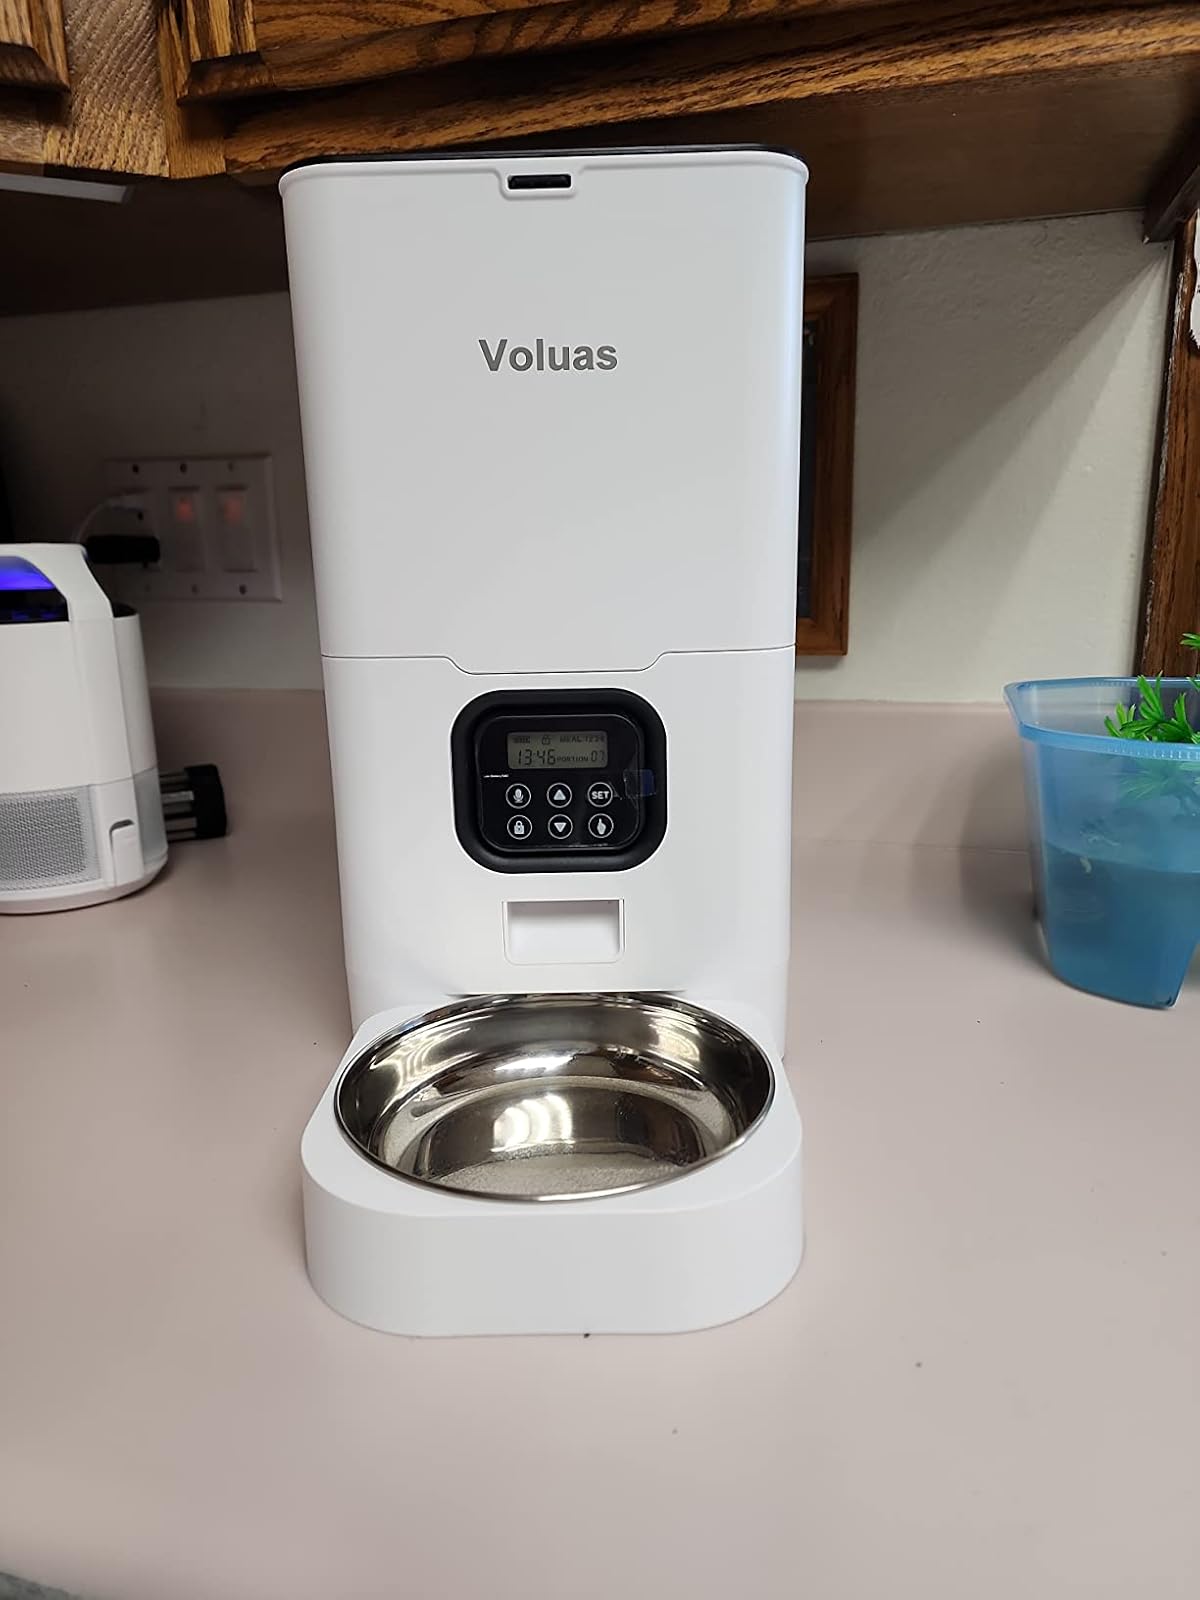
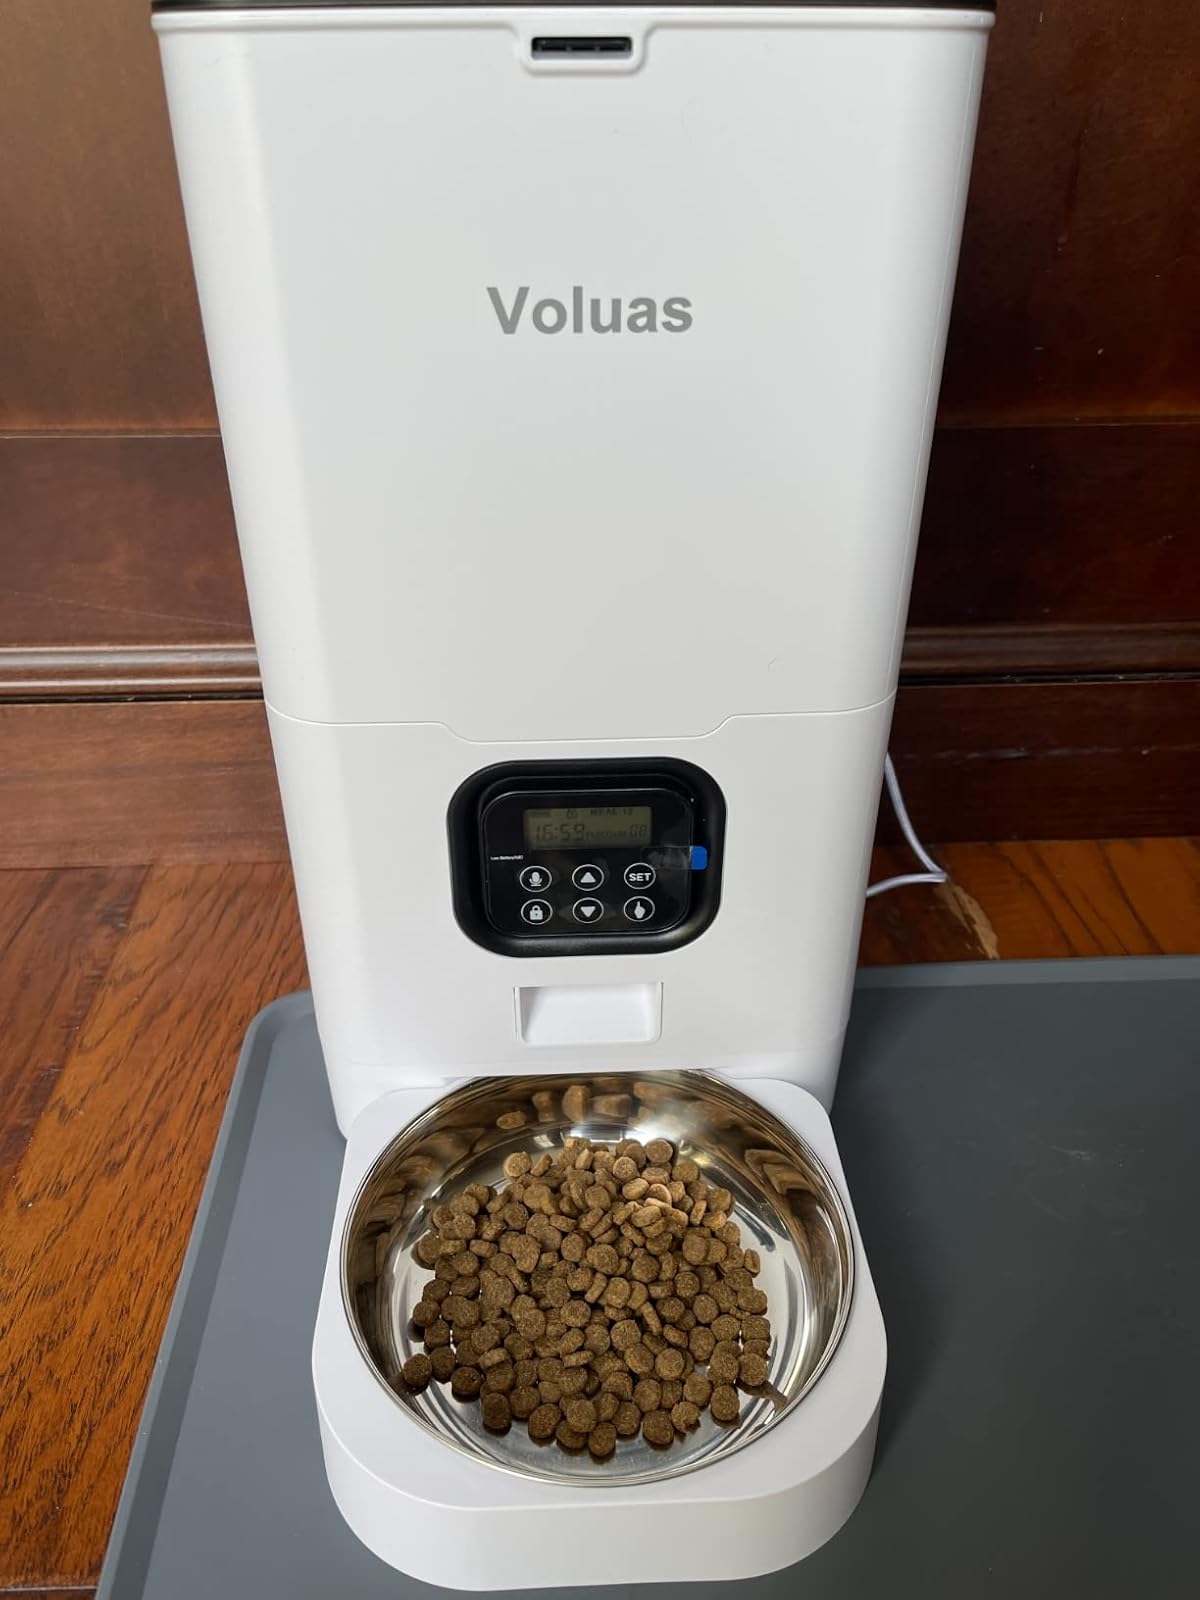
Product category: items_feeder
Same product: yes